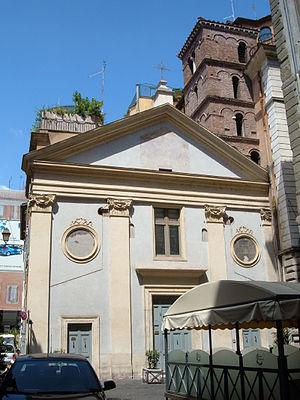
San Salvatore alle Coppelle est une église de Rome située sur la Piazza della Coppelle, dans le rione Sant'Eustachio. Une bulle du pape Honorius III, de 1222, appelle l'église de Cupellis et dans un catalogue d'églises du XVIᵉ siècle, fait référence à un marché « de fabricants de barils » qui existait dans les environs.